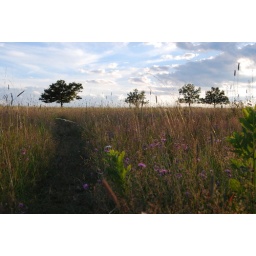
Everyone else was across the field watching a mama bear and her two cubs up in the trees.